Ninja Baseball Bat Man

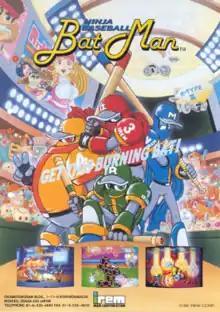
Arcade flyer

Ninja Baseball Bat Man is a 1993 beat 'em up arcade video game developed and published by Irem. The object of the game is to recover various artifacts stolen from the Baseball Hall of Fame, a task prescribed to them by the Commissioner of Baseball. Each stage takes place in several parts of the United States. Each player chooses from among four characters: Captain Jose, Twinbats Ryno, Beanball Roger, and Stick Straw. Up to four players can play simultaneously.